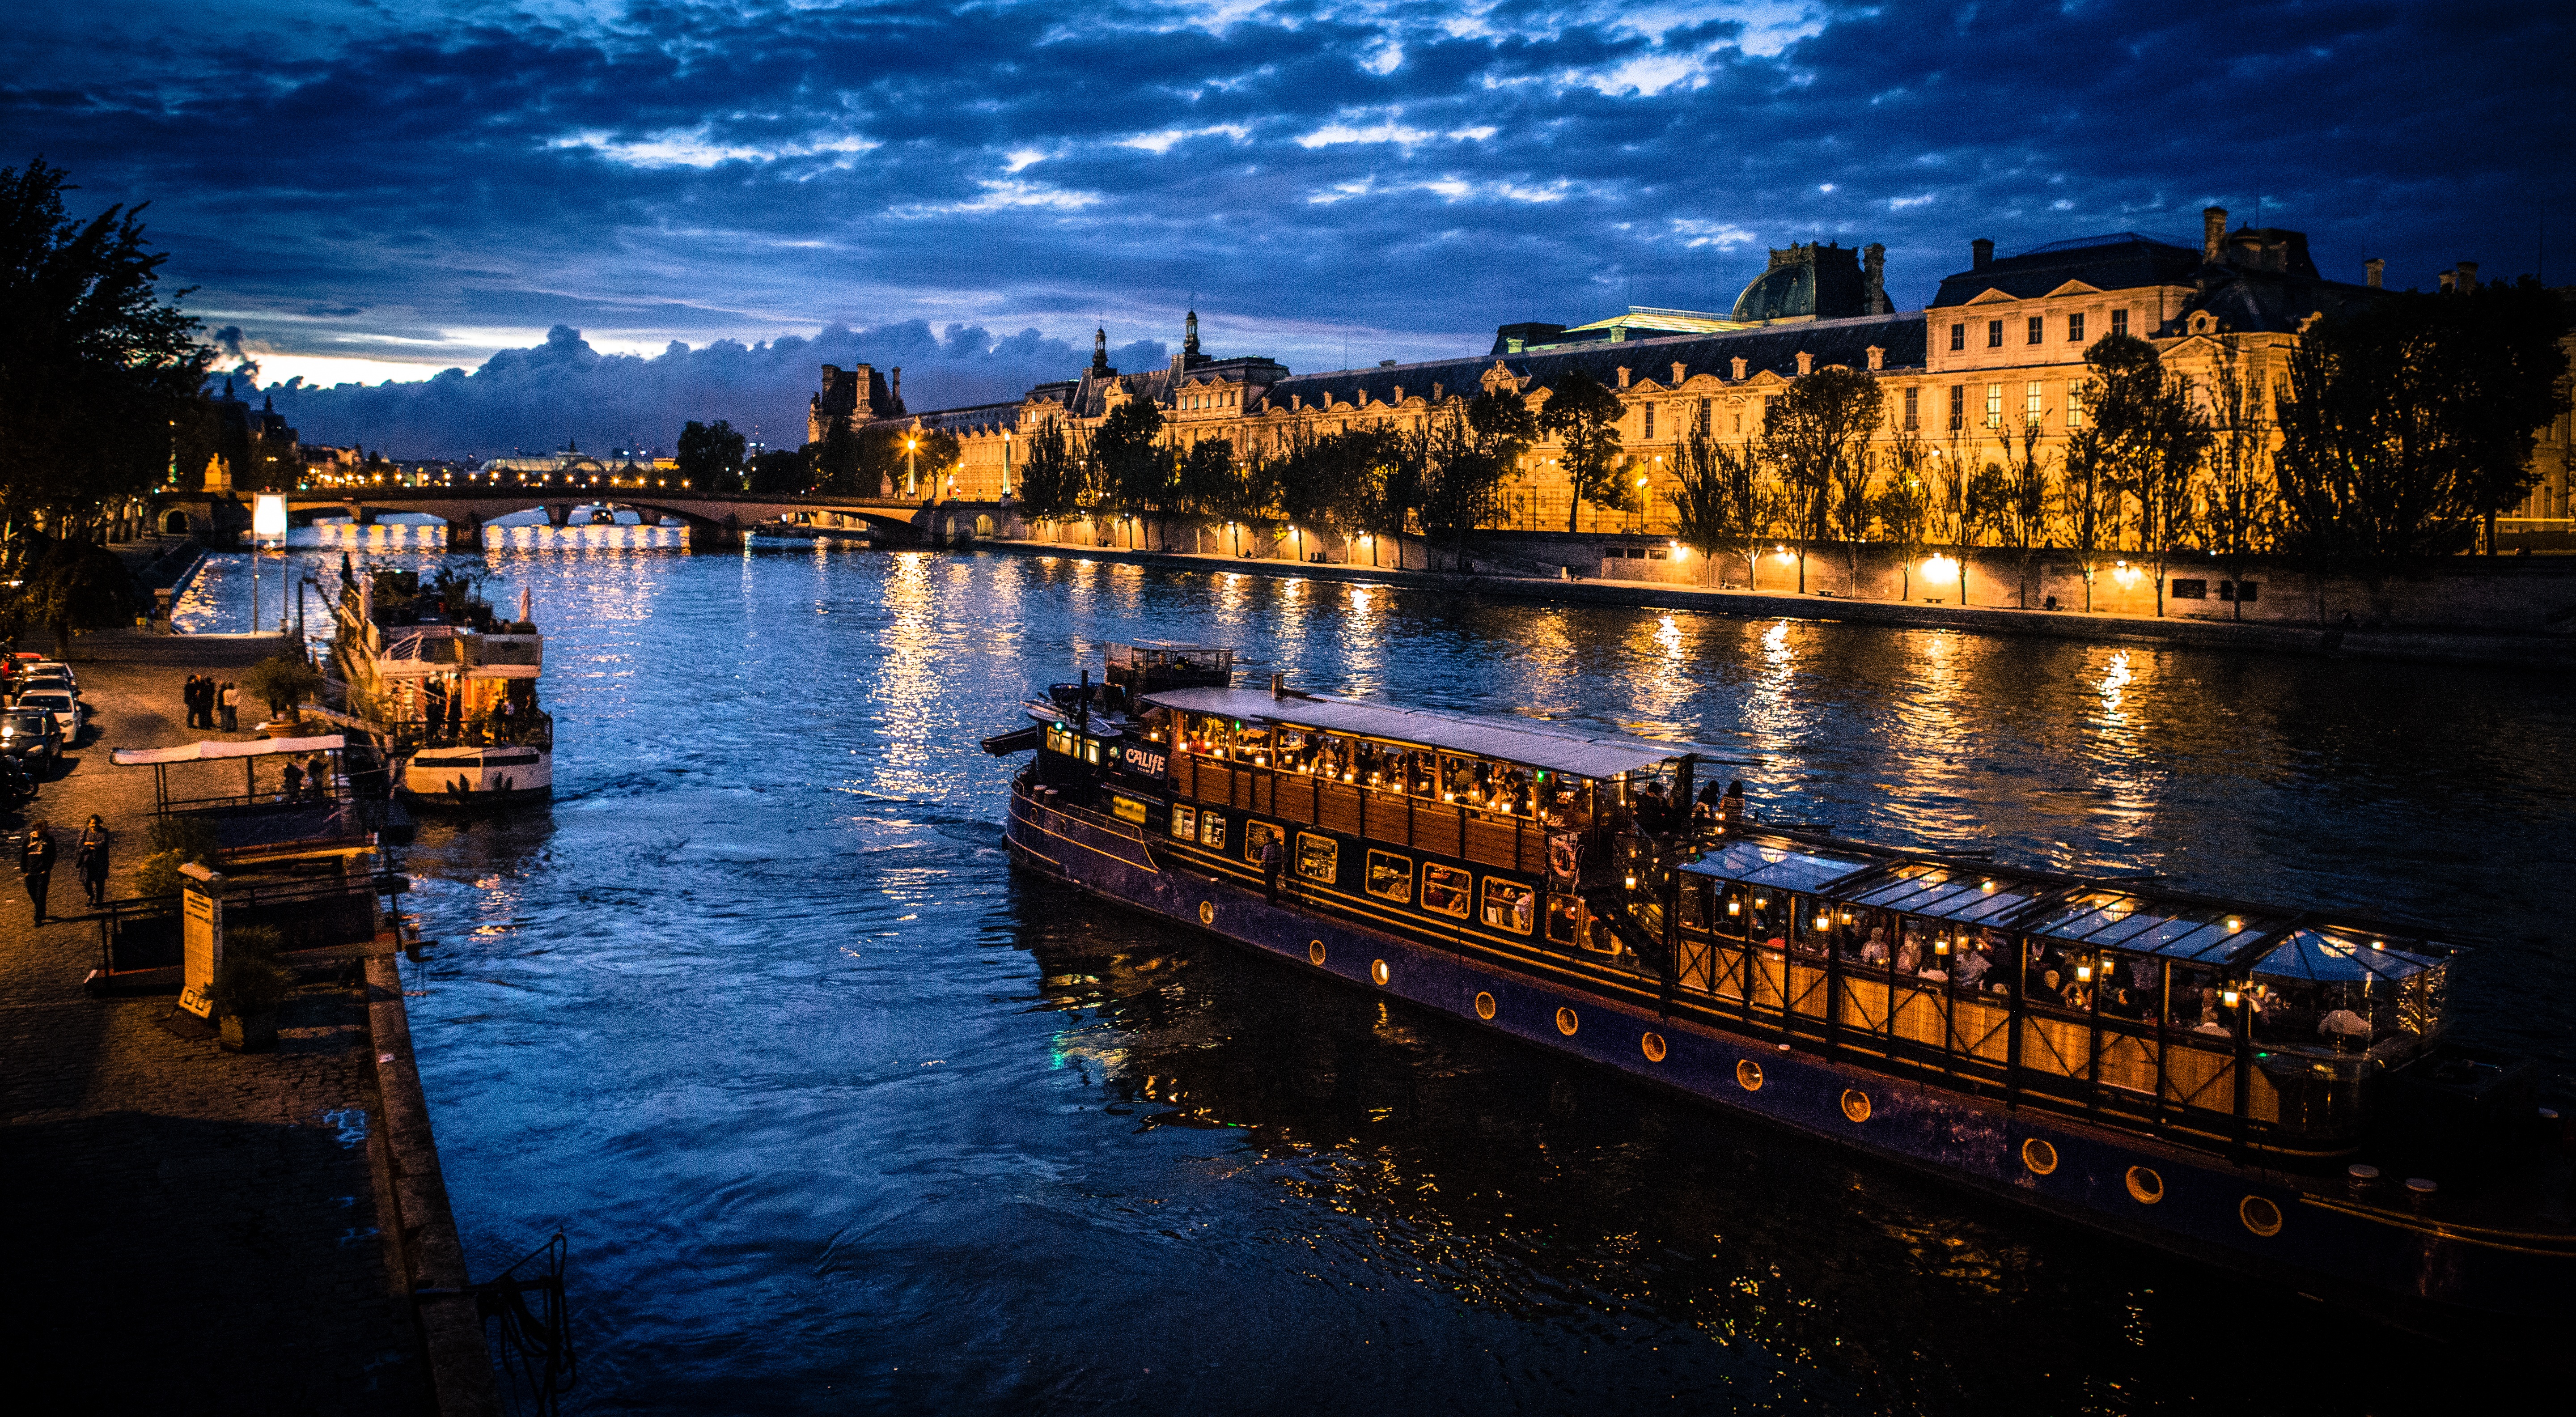
sea, sunset, boat, bridge, night, morning, town, paris, river, cityscape, dusk, evening, reflection, vehicle, landmark, harbor, tourism, waterway, seine